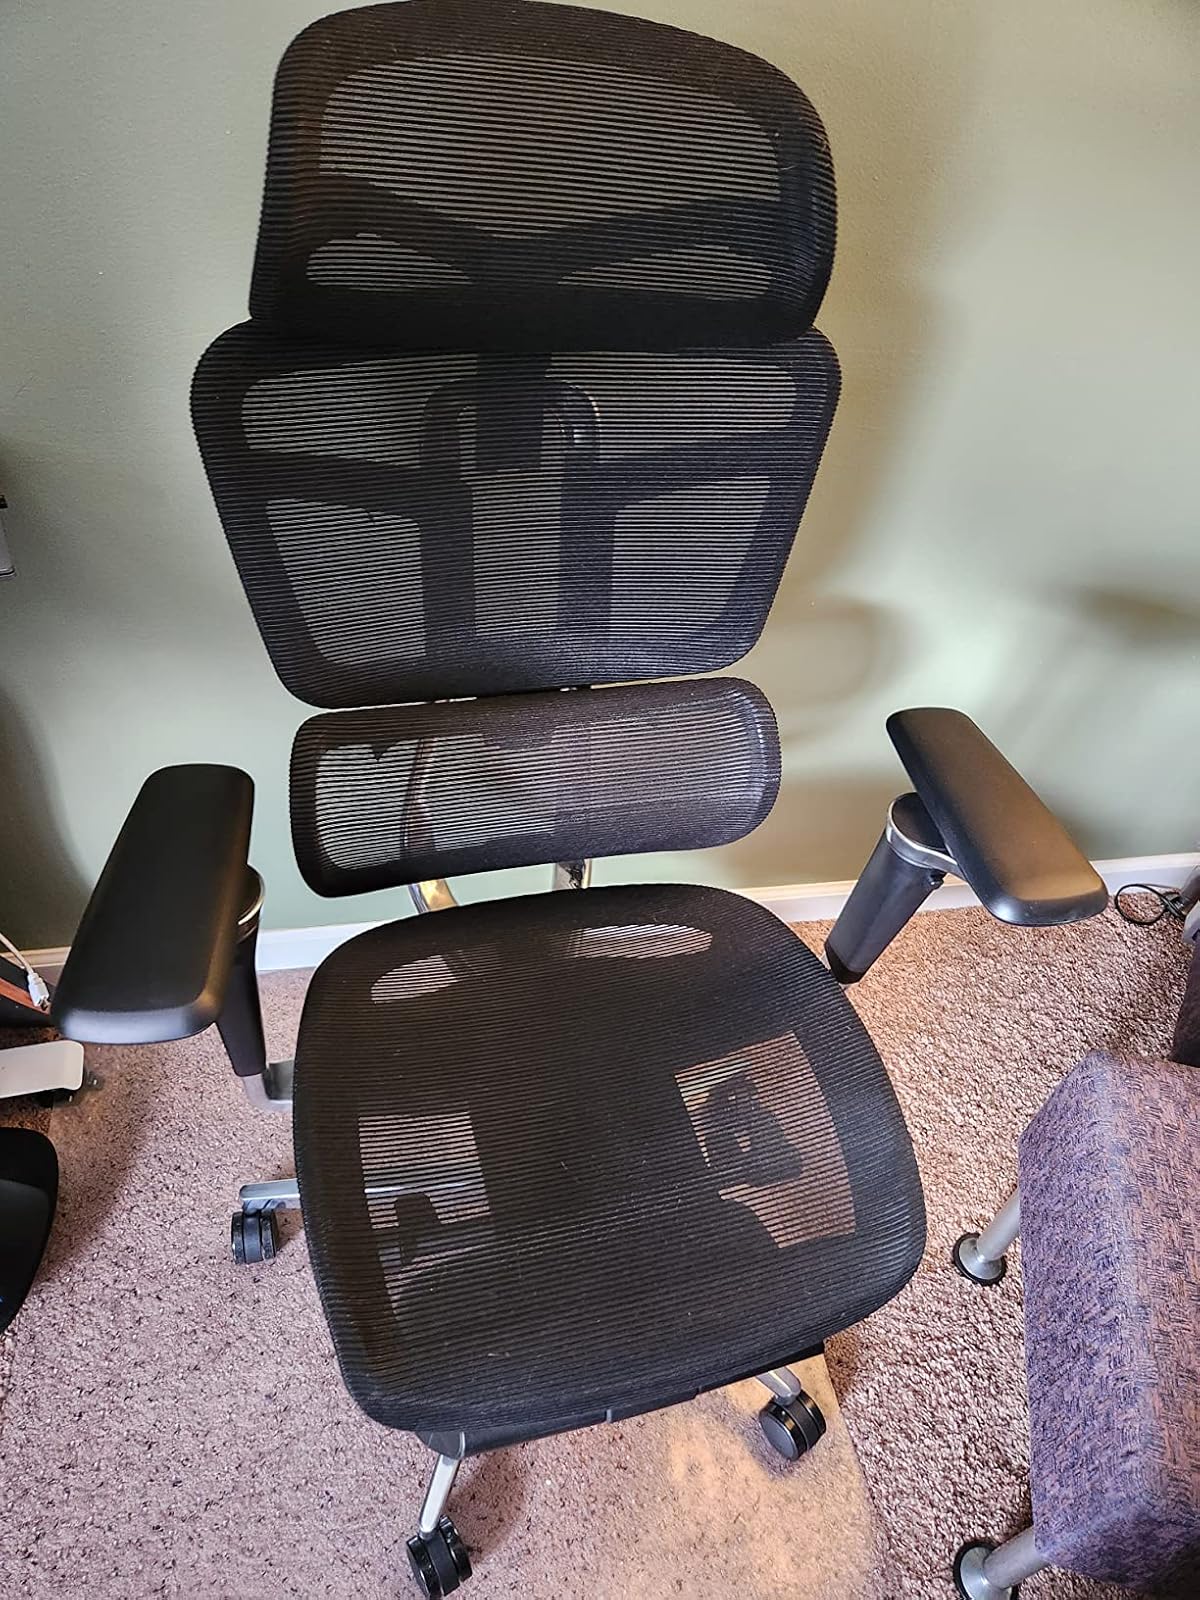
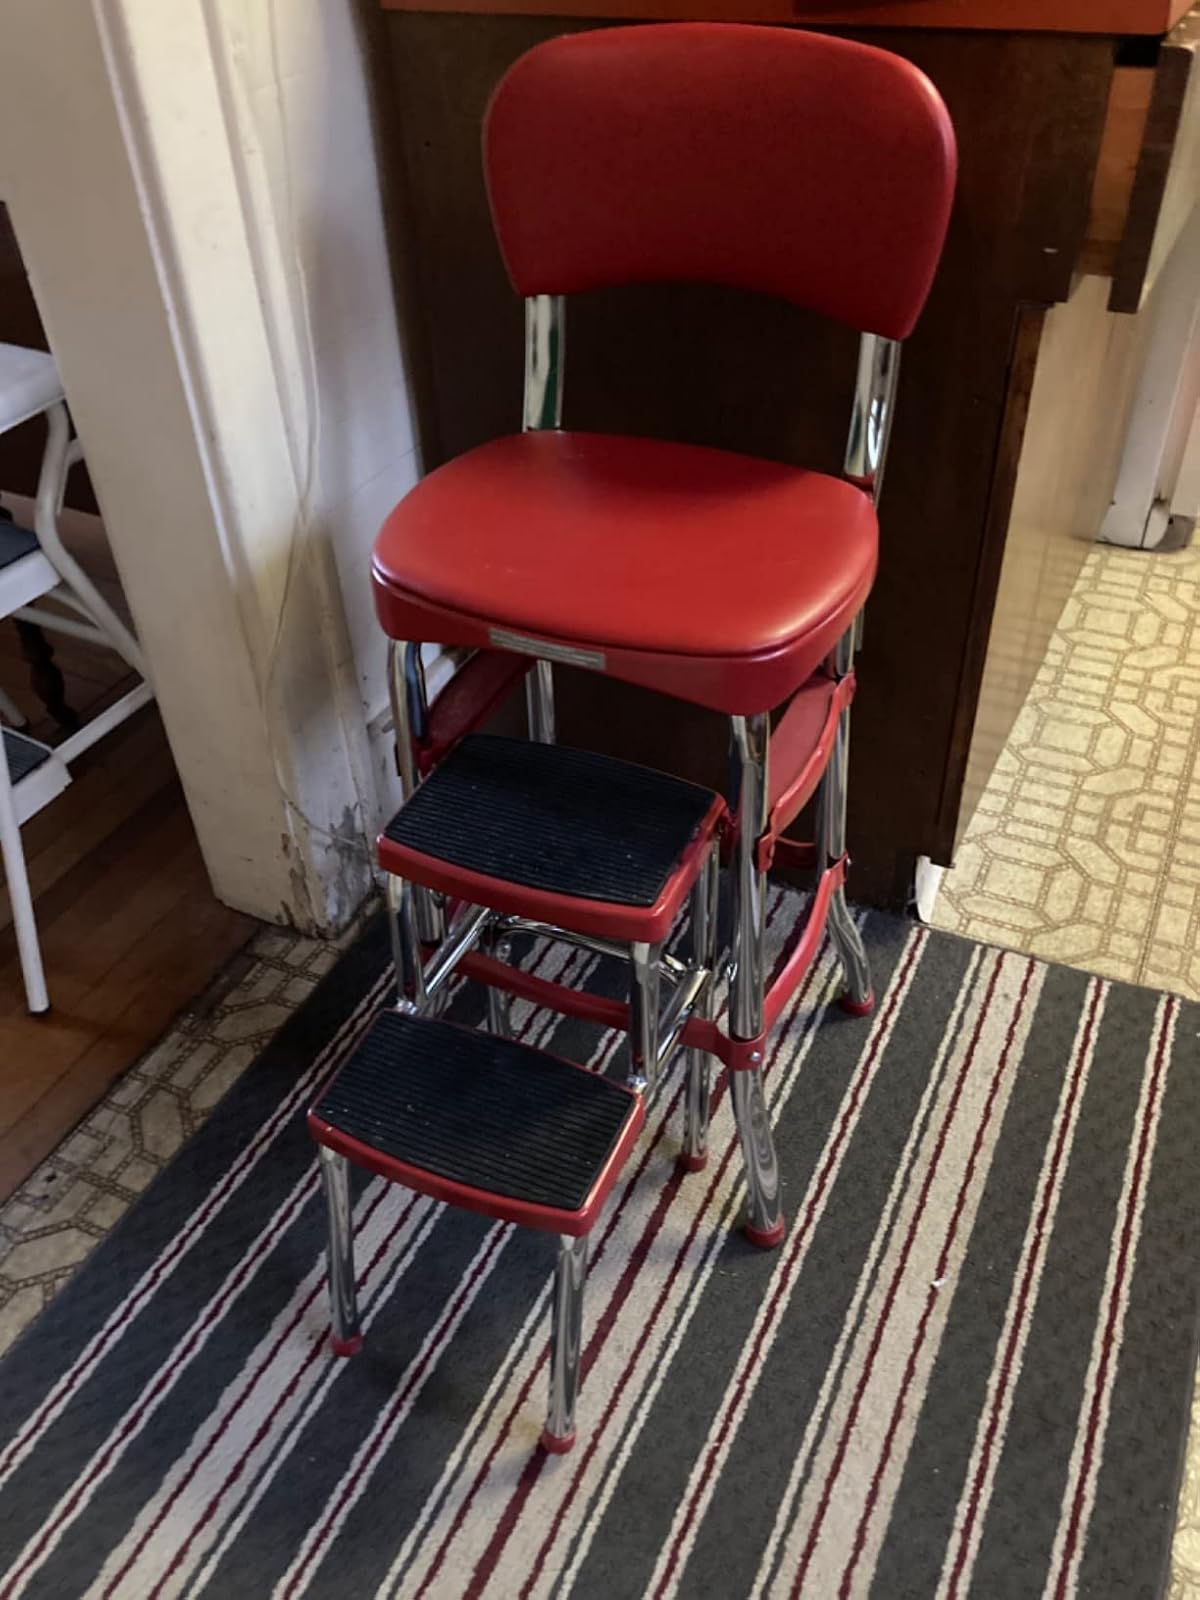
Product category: items_chair
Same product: no